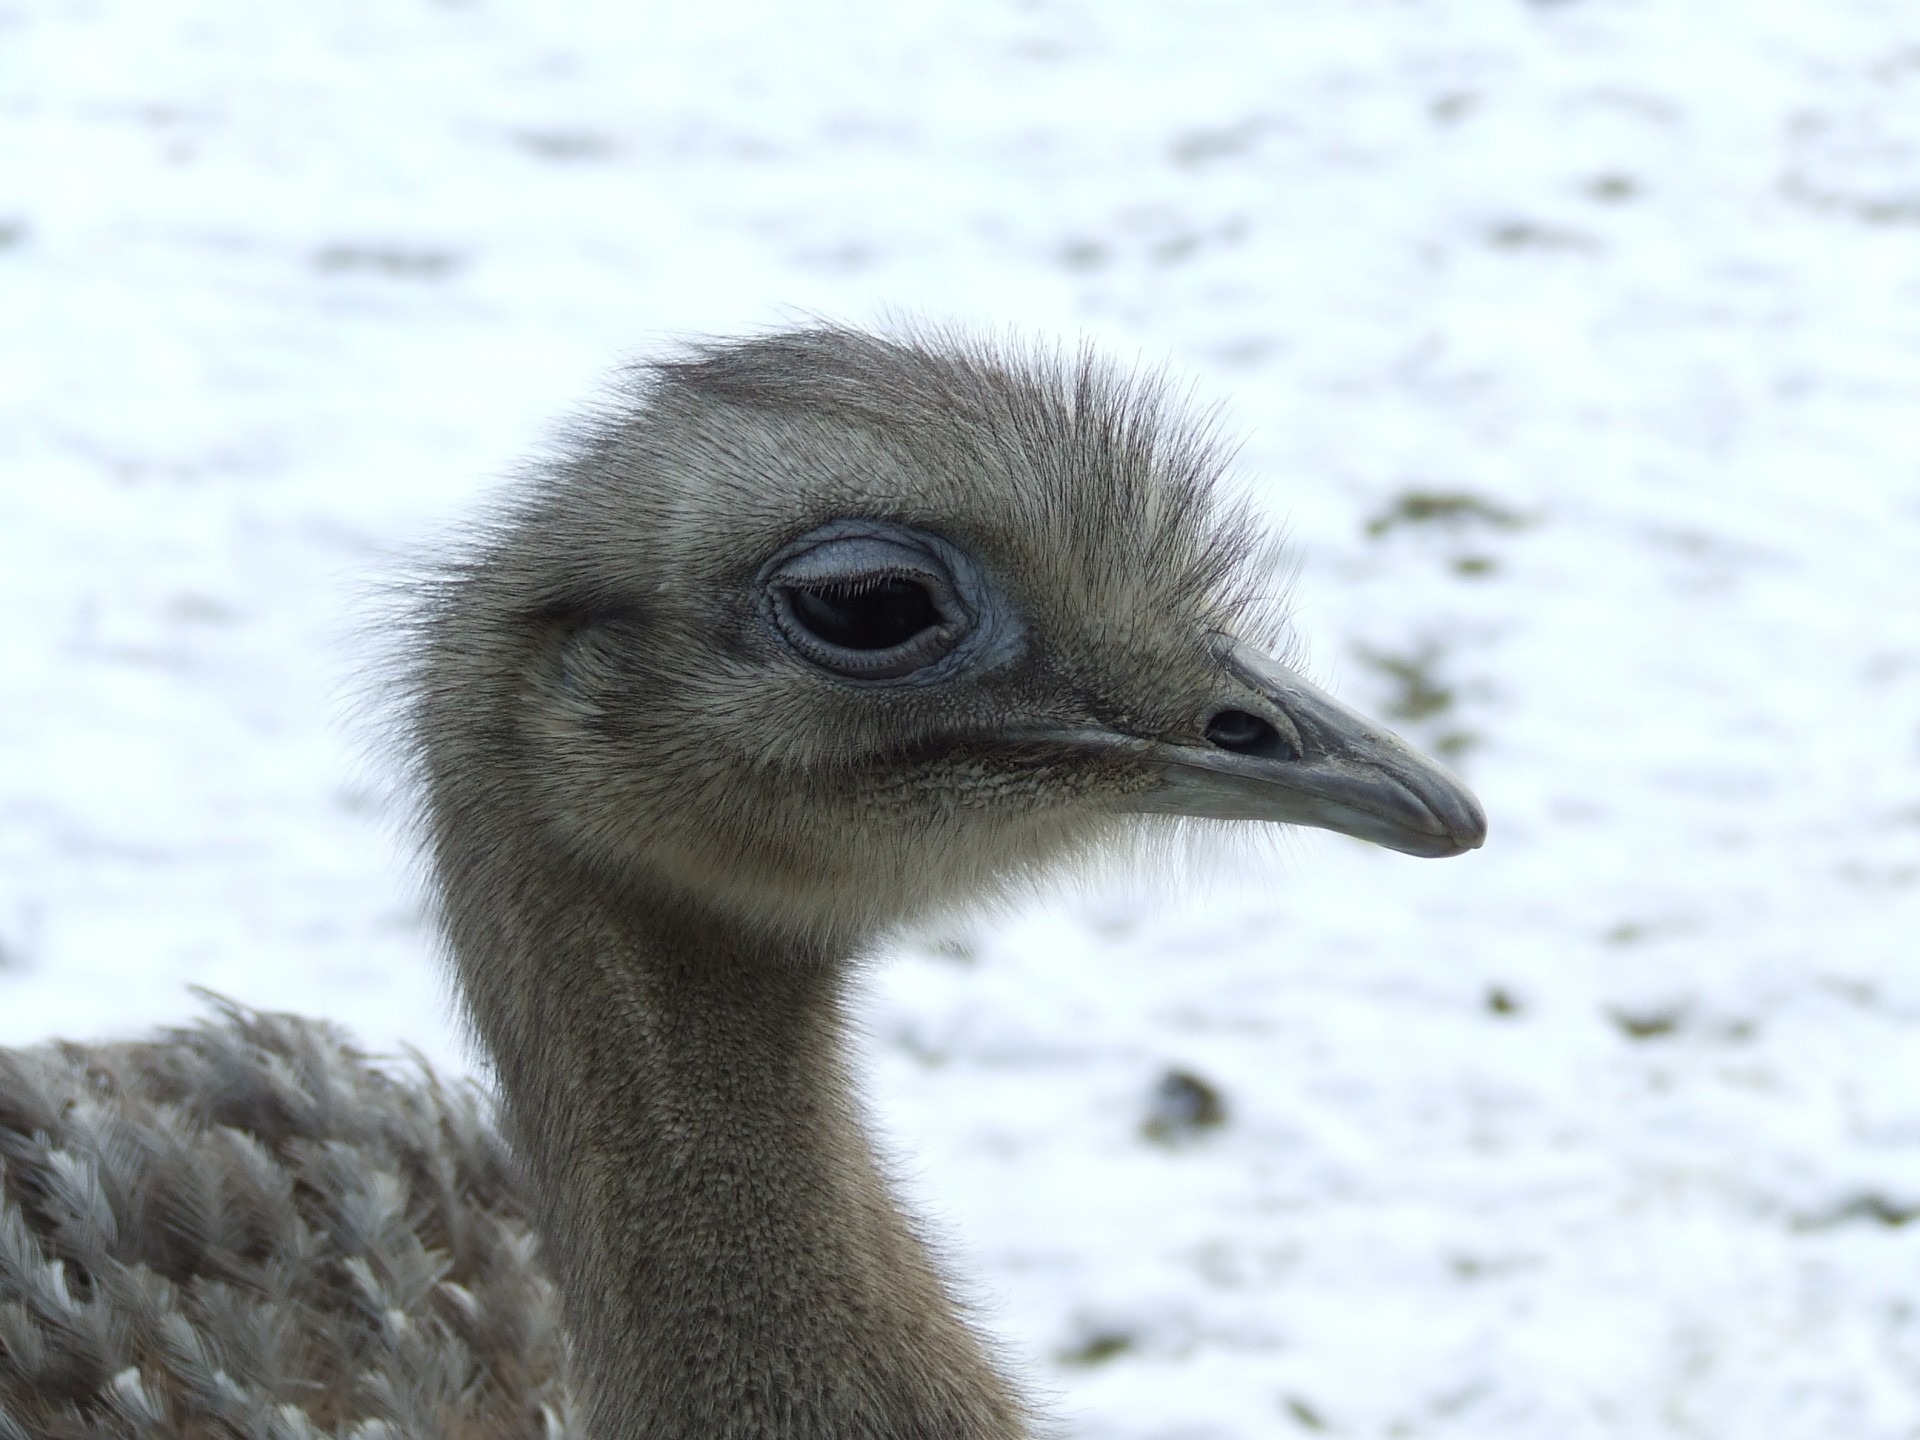
nature, outdoor, wilderness, bird, animal, wildlife, wild, beak, mammal, freedom, ostrich, feather, fauna, majestic, close up, feathers, emu, wings, vertebrate, creature, ratite, chick, flightless bird, ostrich chick